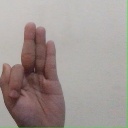
अक्षर: फ